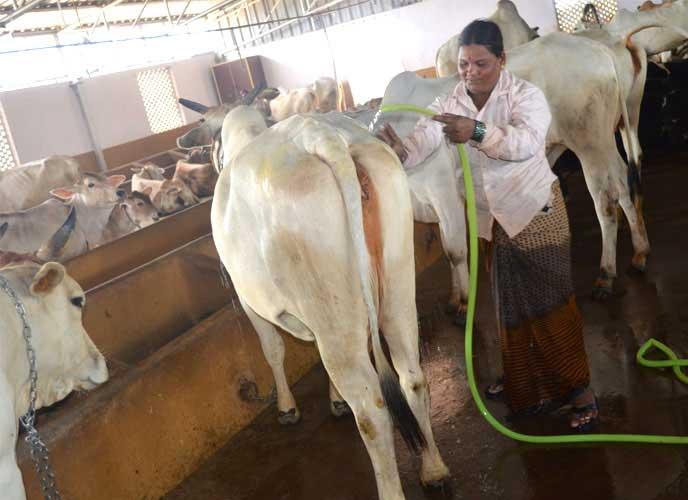
 Mwanamke anawaosha ng'ombe ndani ya zizi ,  anatumia mpira wa maji kusafisha mwili ya ng'ombe . Ng'ombe wengine wamesimama karibu wamejipanga   kwenye vizimba mazingira hayo yanaonekana kuwa  safi.